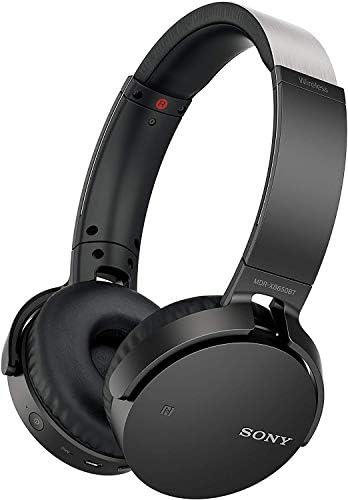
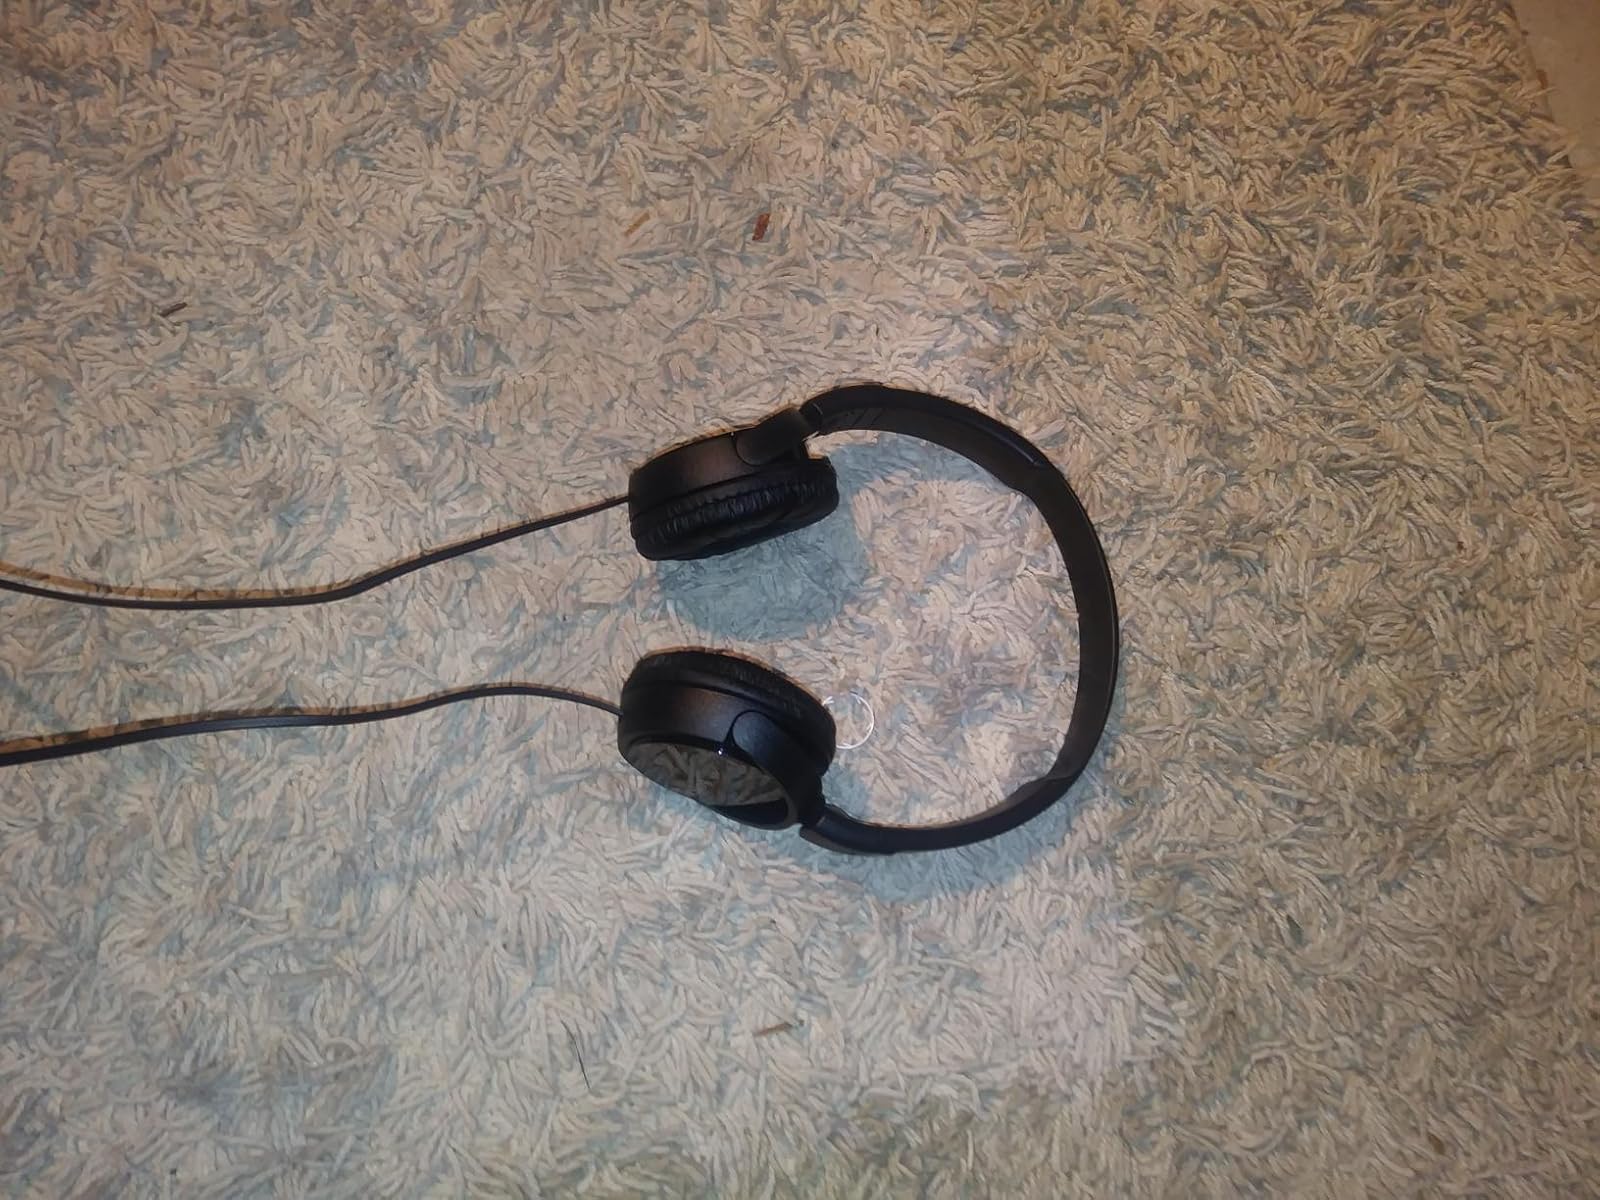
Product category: headphones
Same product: no